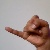
The image shows a hand gesture representing the letter 'J' in Indian Sign Language.